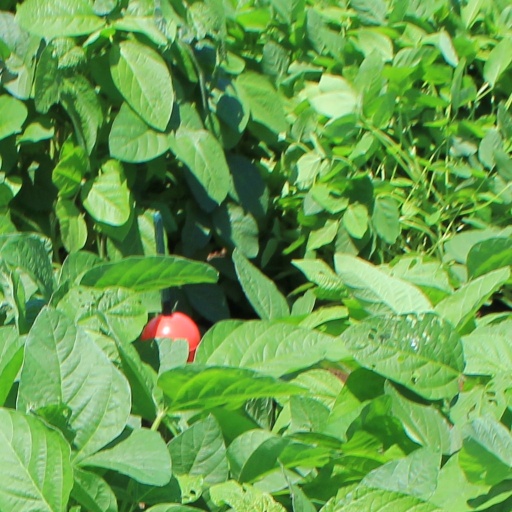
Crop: soybean